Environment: real
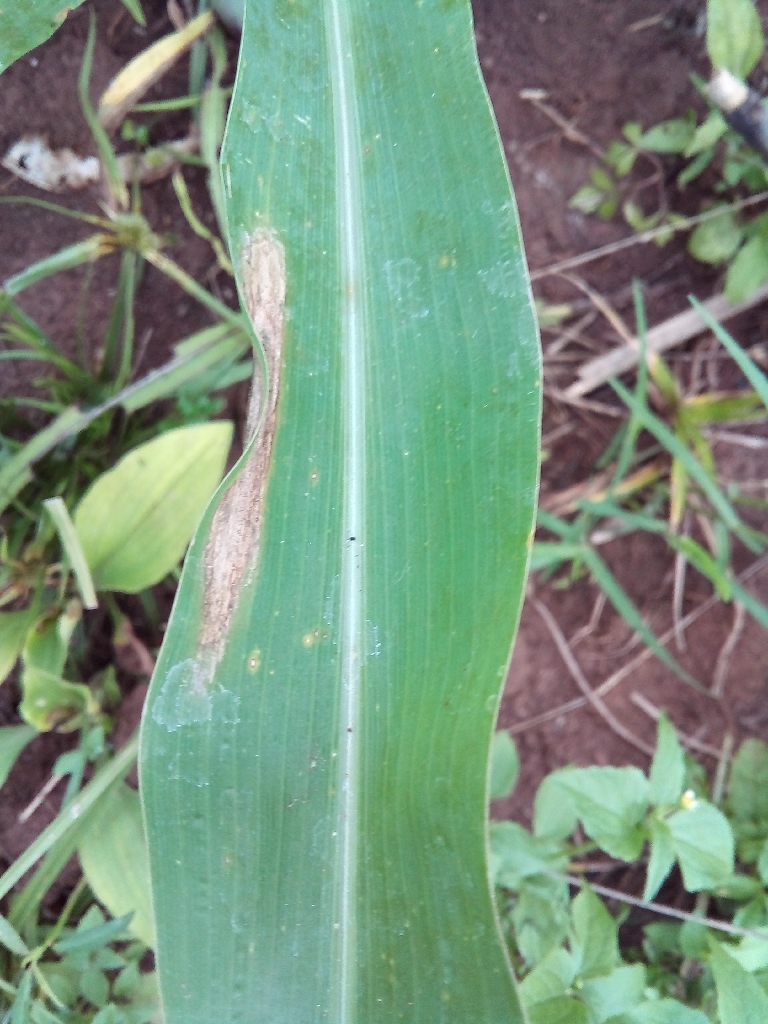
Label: northern_corn_leaf_blight